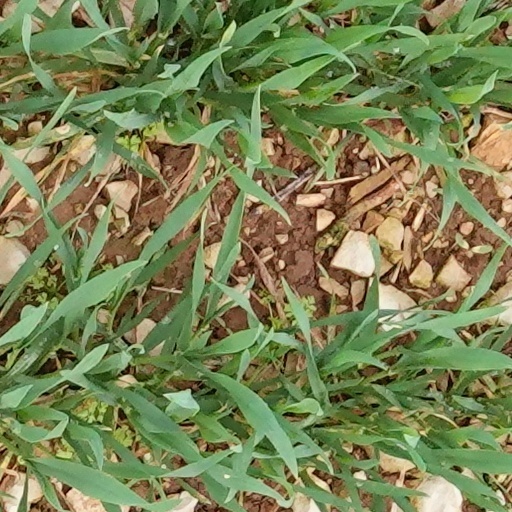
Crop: wheat